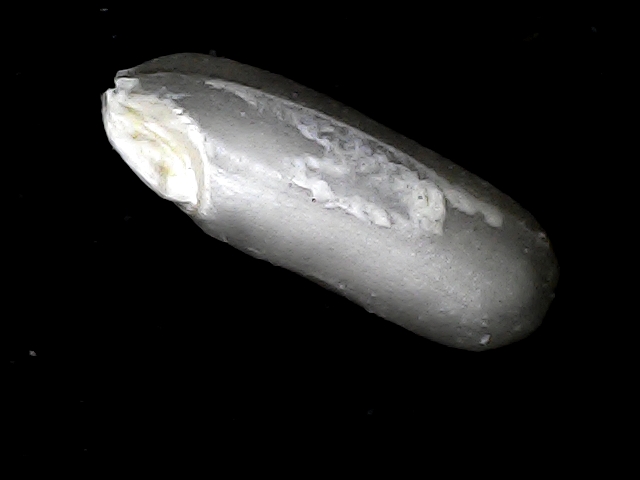
Rice variety: BD79